Marcus Grönholm

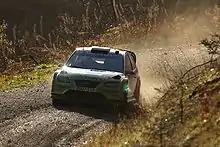
Grönholm in his last rally at the 2007 Wales Rally GB.

The 2007 season started in good fashion for Grönholm. He claimed third place in the 75ème Rallye Automobile de Monte-Carlo behind the dominant returning works Citroens, and then the top spot in the Swedish Rally, mirroring the previous year's result. While the usually consummate Loeb tumbled out of the points from a potentially auspicious position in both Norway and Sardinia, Grönholm remained consistent and after winning for the 28th time in his career over the Citroen titan in Greece, led the championship by nine points over Loeb over the championship's summer break. At the 2007 Rally Finland, Ford secured a one-two with Grönholm taking the win and Hirvonen the second place ahead of Loeb. At the next rally, the 2007 Rallye Deutschland, Grönholm got distracted by a cow along the road and made a driving error while trying to secure a second place ahead of hard-charging François Duval, dropping him to fourth place behind his teammate.